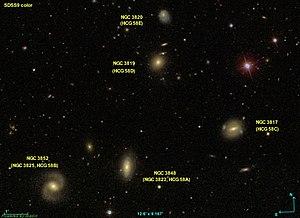
Créée avec Aladin et les données SDSS
NGC 3848 est une galaxie lenticulaire située dans la constellation de la Vierge à environ 285 millions d'années-lumière de la Voie lactée. NGC 3848 a été découvert par l'astronome germano-britannique William Herschel en 1784. Hershel a observé cette même galaxie un mois plus tard, le 15 avril 1784, et elle a été inscrite au catalogue NGC sous la cote NGC 3822.
NGC 3820 est une galaxie spirale située dans la constellation du Lion à environ 278 millions d'années-lumière de la Voie lactée. NGC 3820 a été découvert par l'astronome prussien Heinrich d'Arrest en 1865.
Le groupe d'IC 724 comprend au moins huit galaxies situées dans les constellations de la Vierge et du Lion. La distance moyenne entre ce groupe et la Voie lactée est d'environ 86,1 Mpc.
NGC 3817 est une galaxie lenticulaire située dans la constellation de la Vierge à environ 277 millions d'années-lumière de la Voie lactée. NGC 3817 a été découvert par l'astronome britannique John Herschel en 1828.
Un groupe compact de Hickson ou HCG est un regroupement de galaxies sélectionné et publié par Paul Hickson en 1982.